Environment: real
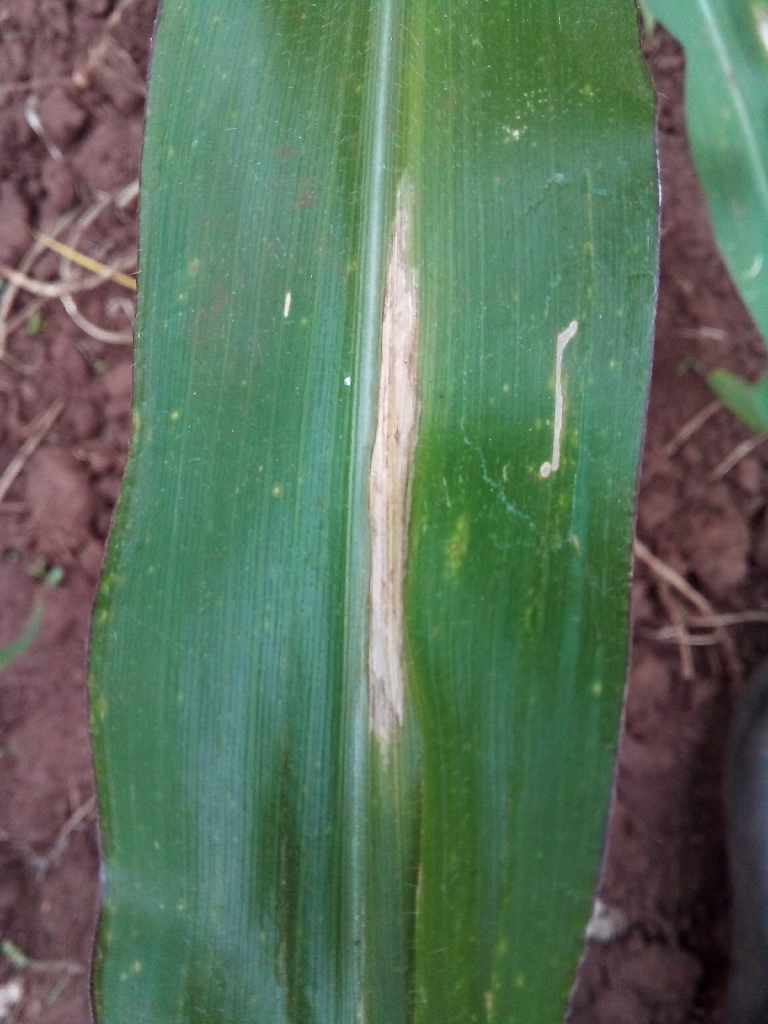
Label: northern_corn_leaf_blight